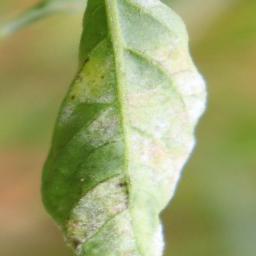
Label: cercospora